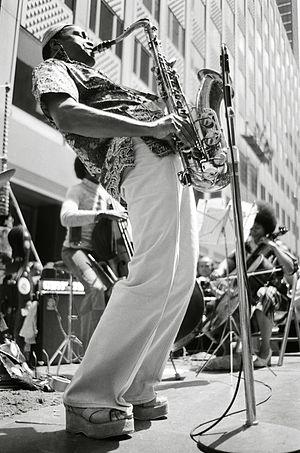
George Adams est un saxophoniste et flûtiste de jazz américain né le 29 avril 1940 à Covington et décédé le 24 novembre 1992 à New York.